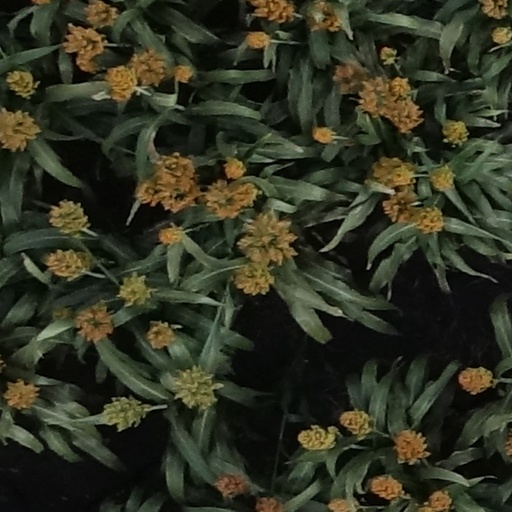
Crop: sorghum